Normanton railway station

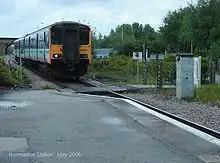
Former pedestrian crossing at the end of platform 2. Now replaced by a footbridge.

The station lost many of its services in the aftermath of the Beeching Report, with both express and local trains on the NMR main line ceasing to call in 1968 and trains to York ending in 1970, leaving only Hallam Line trains to serve the station. The NMR was closed completely in 1988 south of the former "Goose Hill Junction" (where it diverged from the M&L line to Wakefield) although part of the route further south remains open to serve a glassworks at Monk Bretton, near Barnsley. This has led to much of the railway infrastructure here becoming redundant and being removed - the main buildings have been demolished, the sidings and goods lines lifted, the bay platforms filled in and the main island shortened considerably. The old Station Hotel still stands, but it has been converted into residential apartments.